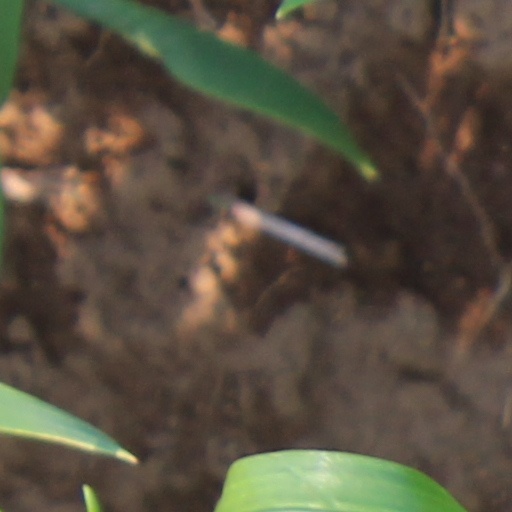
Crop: wheat